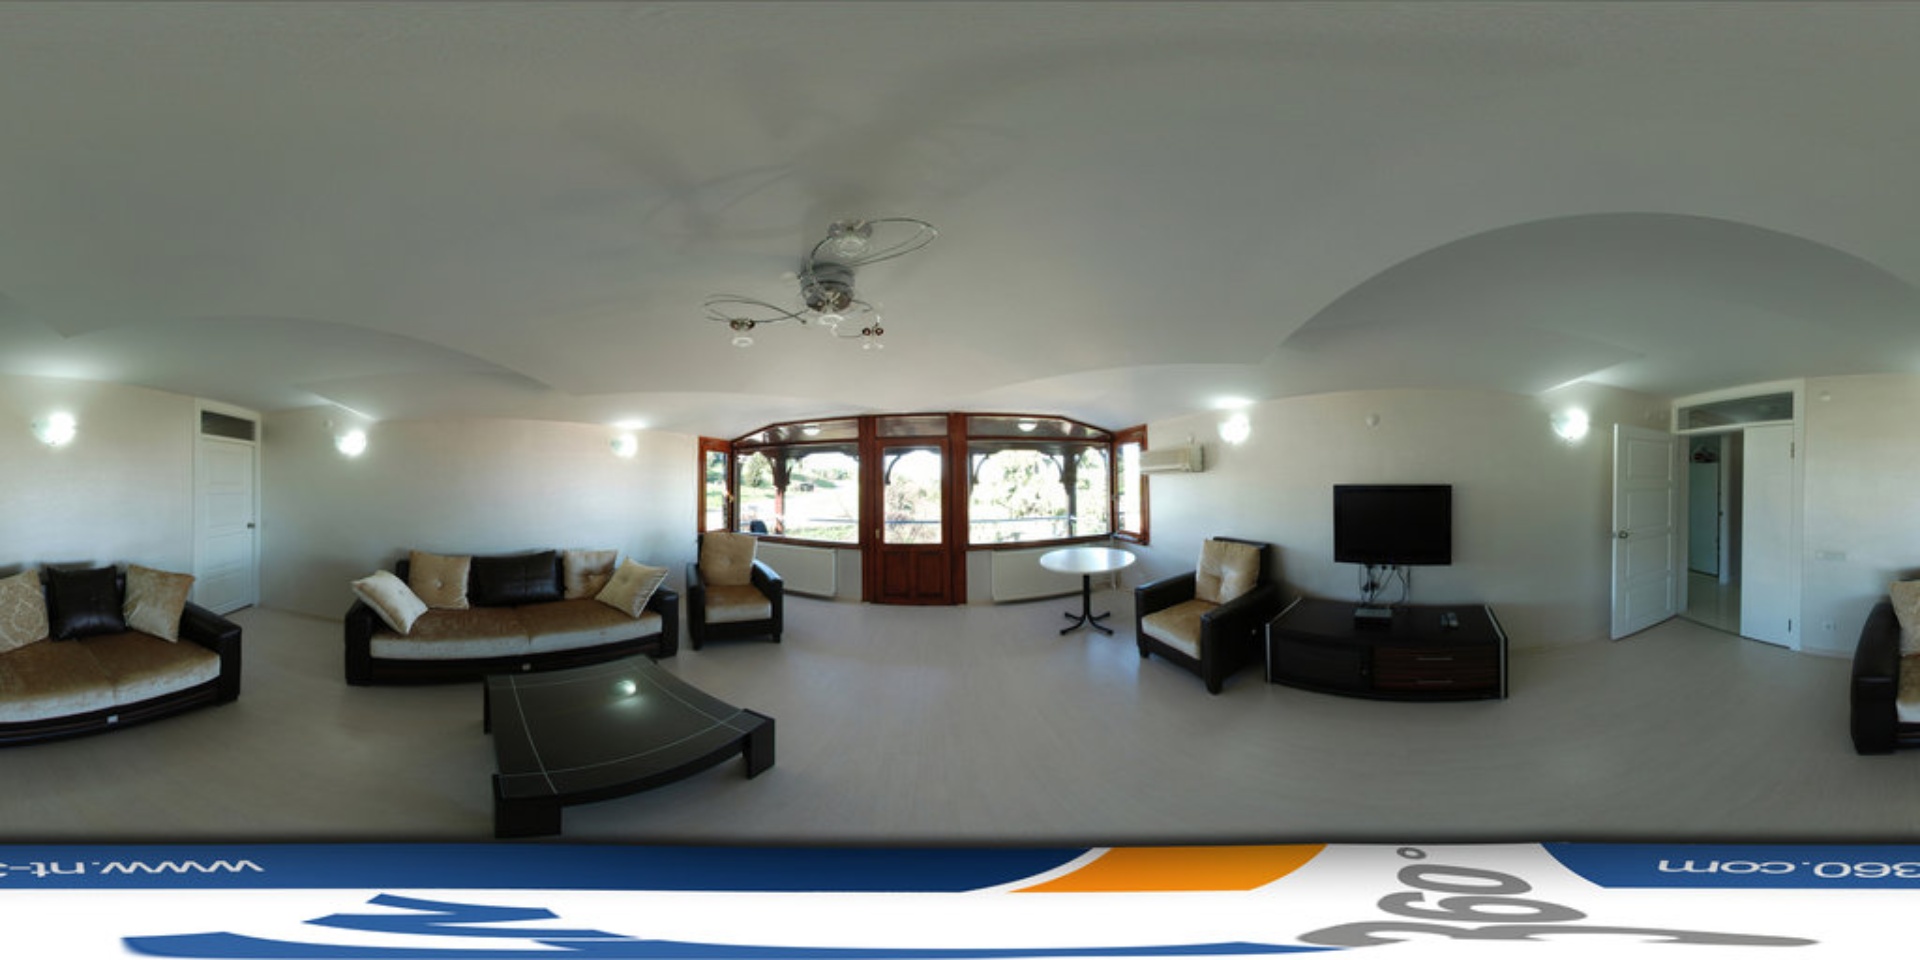
Referred object: the round white side table between the chairs

Referred object: the silver ceiling light fixture